Aristotle University of Thessaloniki

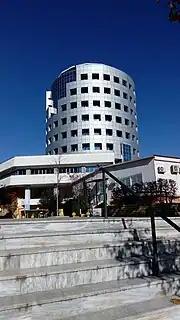
The building of the Education Faculty

The Aristotle University Library was founded in 1927 and is constituted of two main elements: The Central Library is housed in a separate building at the centre of the university campus; "departmental libraries" are owned by a university department. These two elements comprise the A.U.Th. library system, where more than 800,000 book titles and 300,000 volumes of periodicals can be found. The A.U.Th. library subscribes to 3,500 periodicals from all over the world.